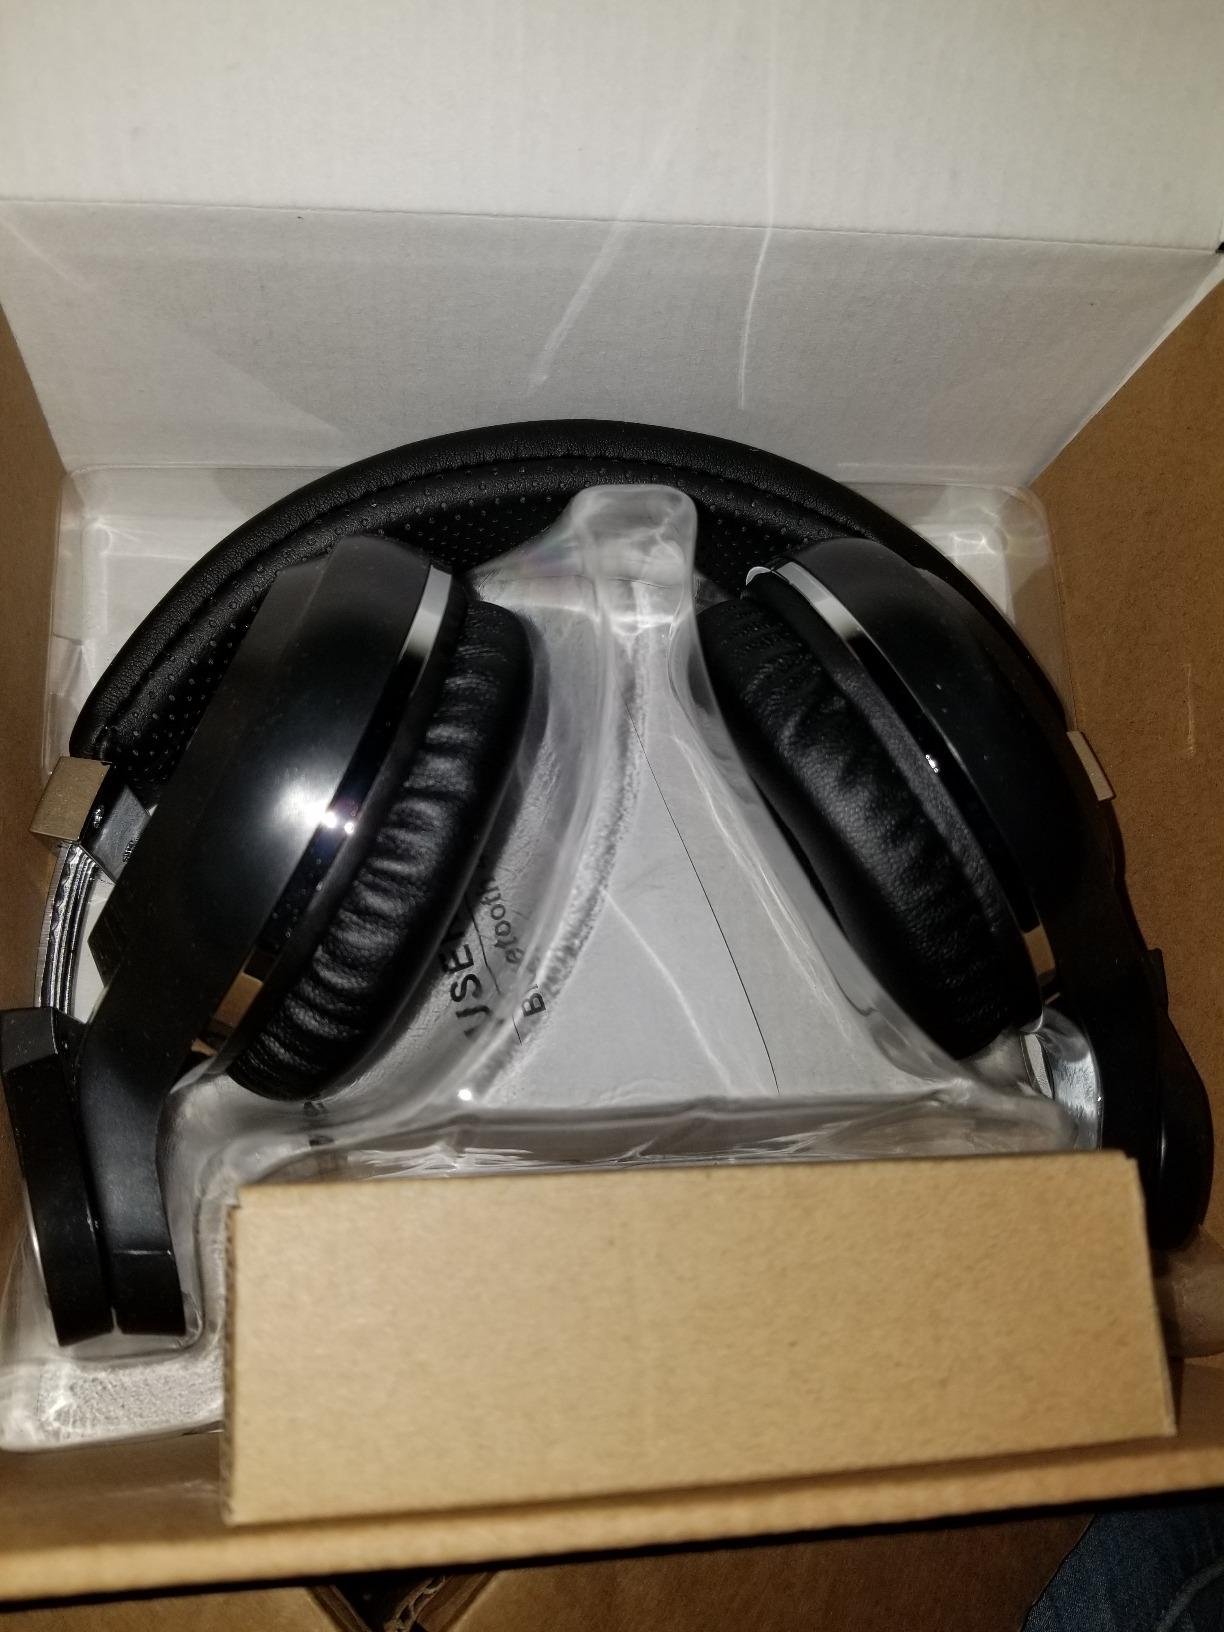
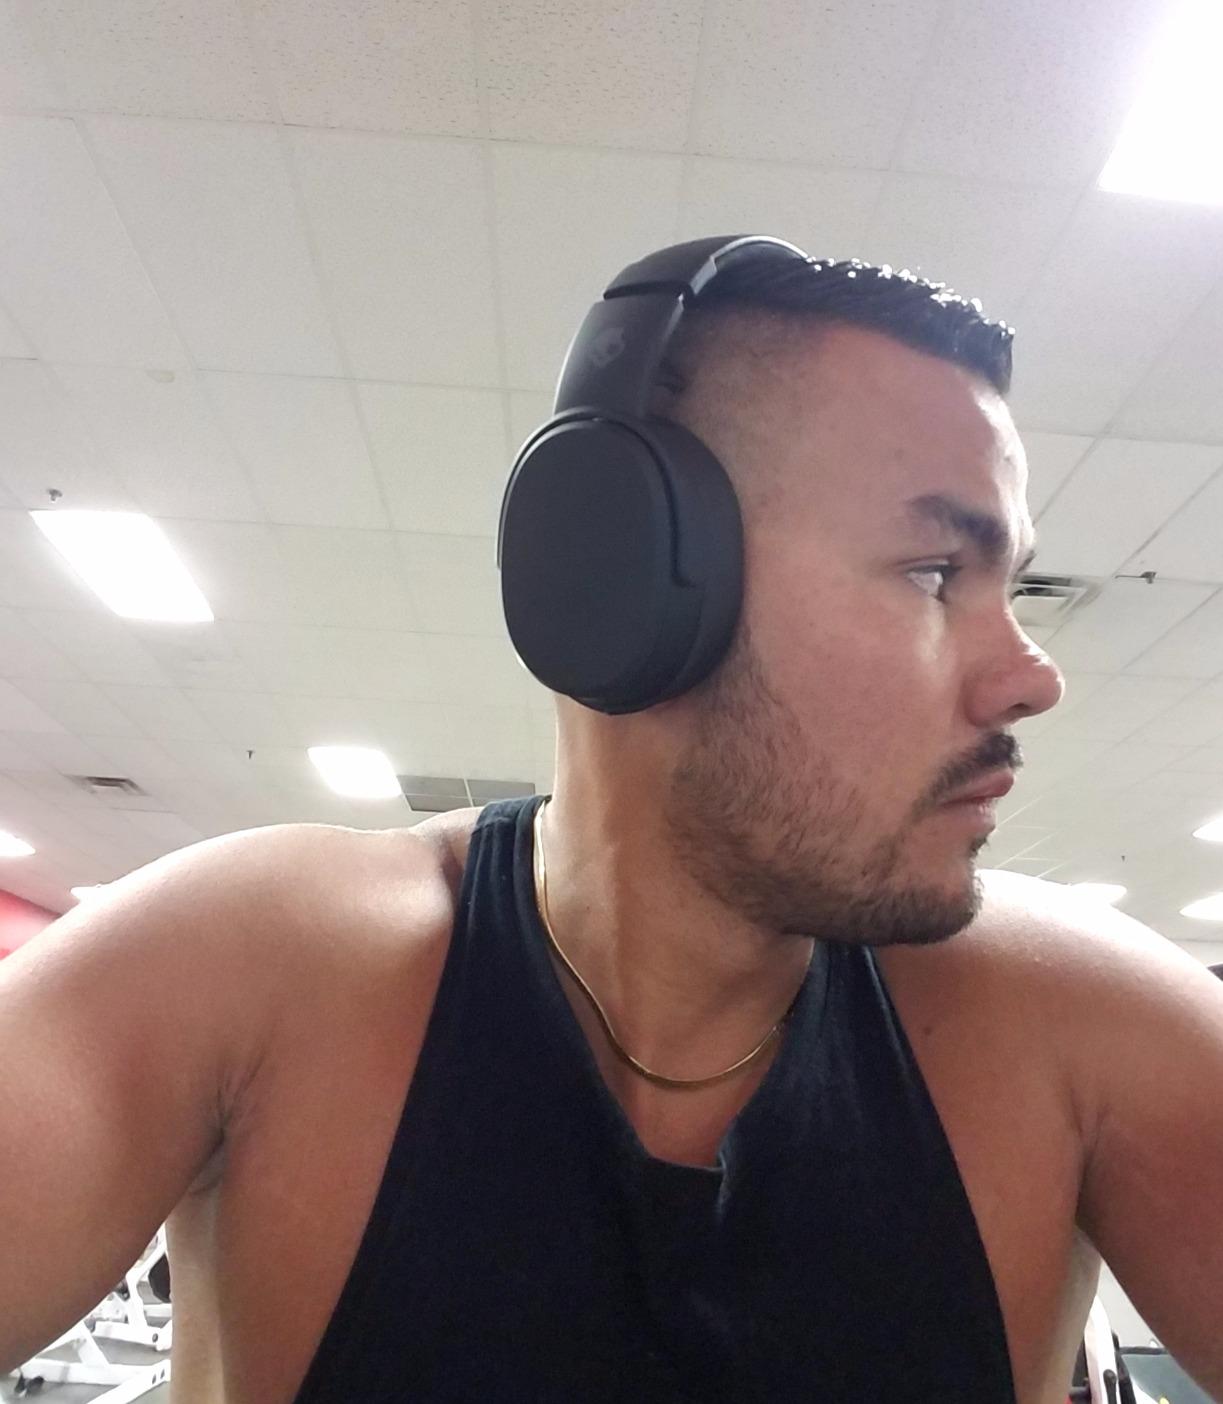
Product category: headphones
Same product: no